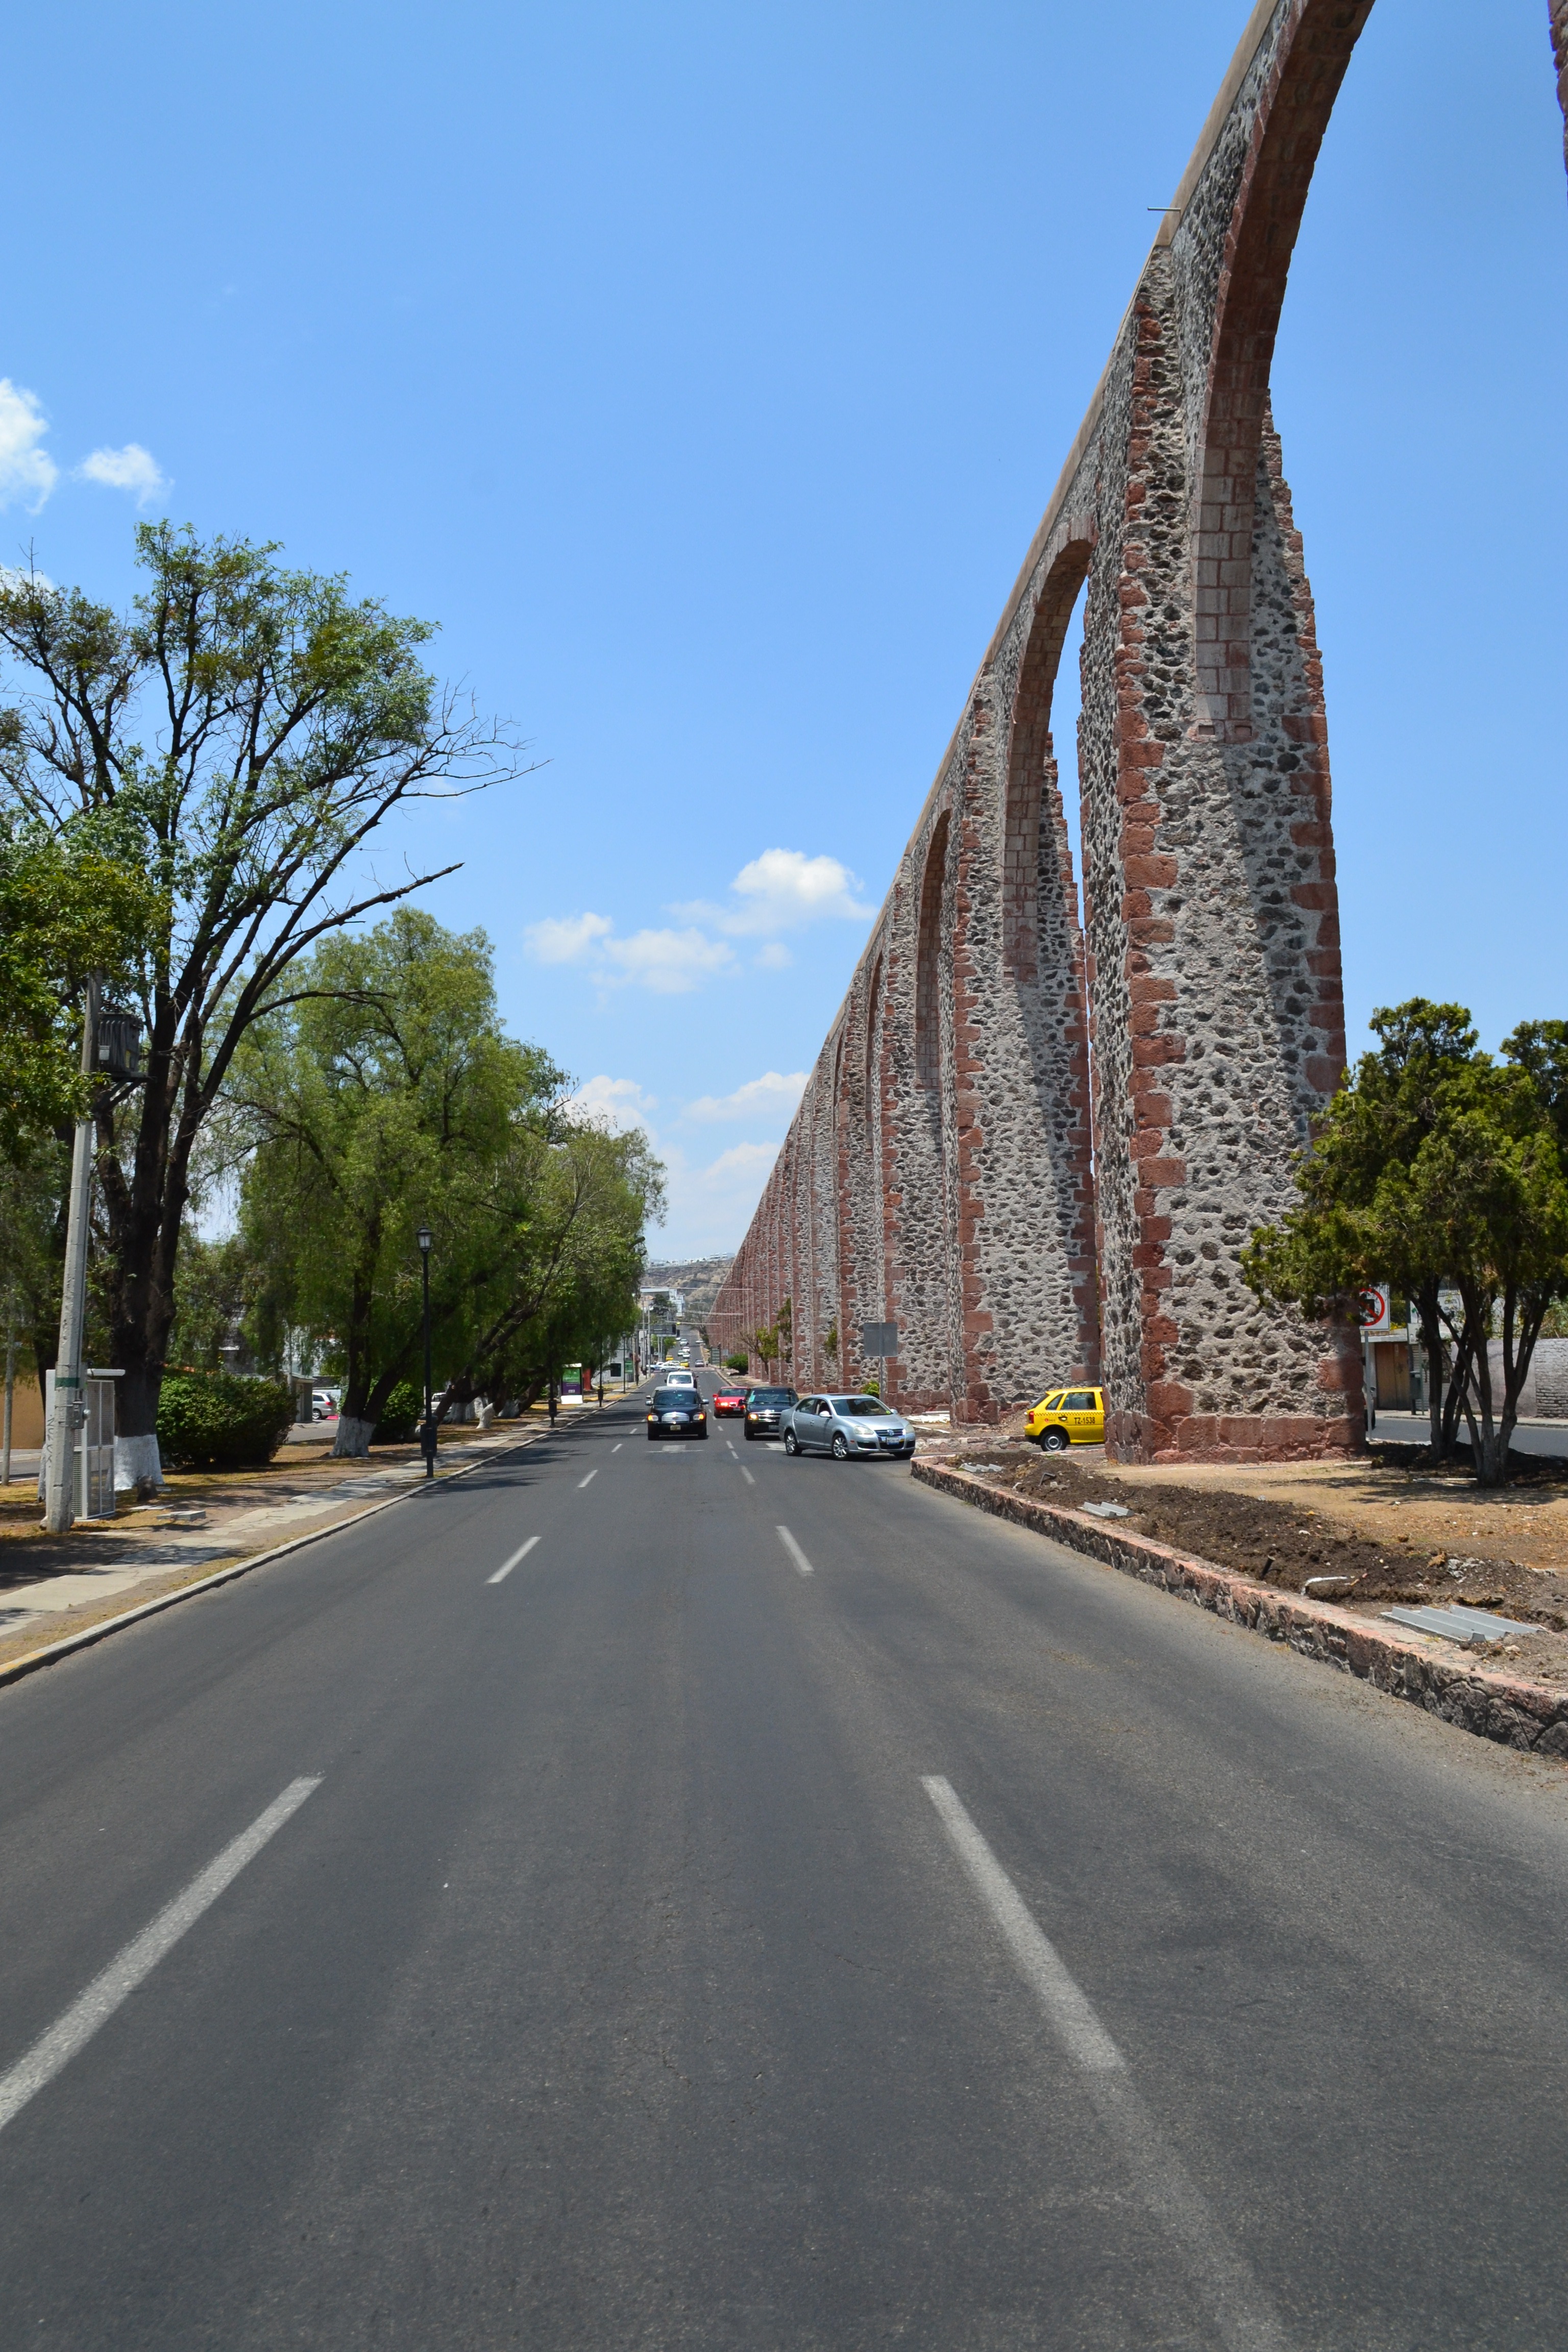
road, bridge, highway, lane, road trip, avenue, mexico, infrastructure, queretaro, road surface, nonbuilding structure, controlled access highway